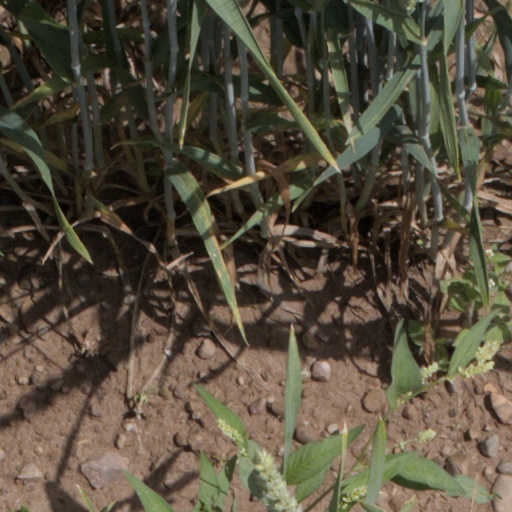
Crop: wheat